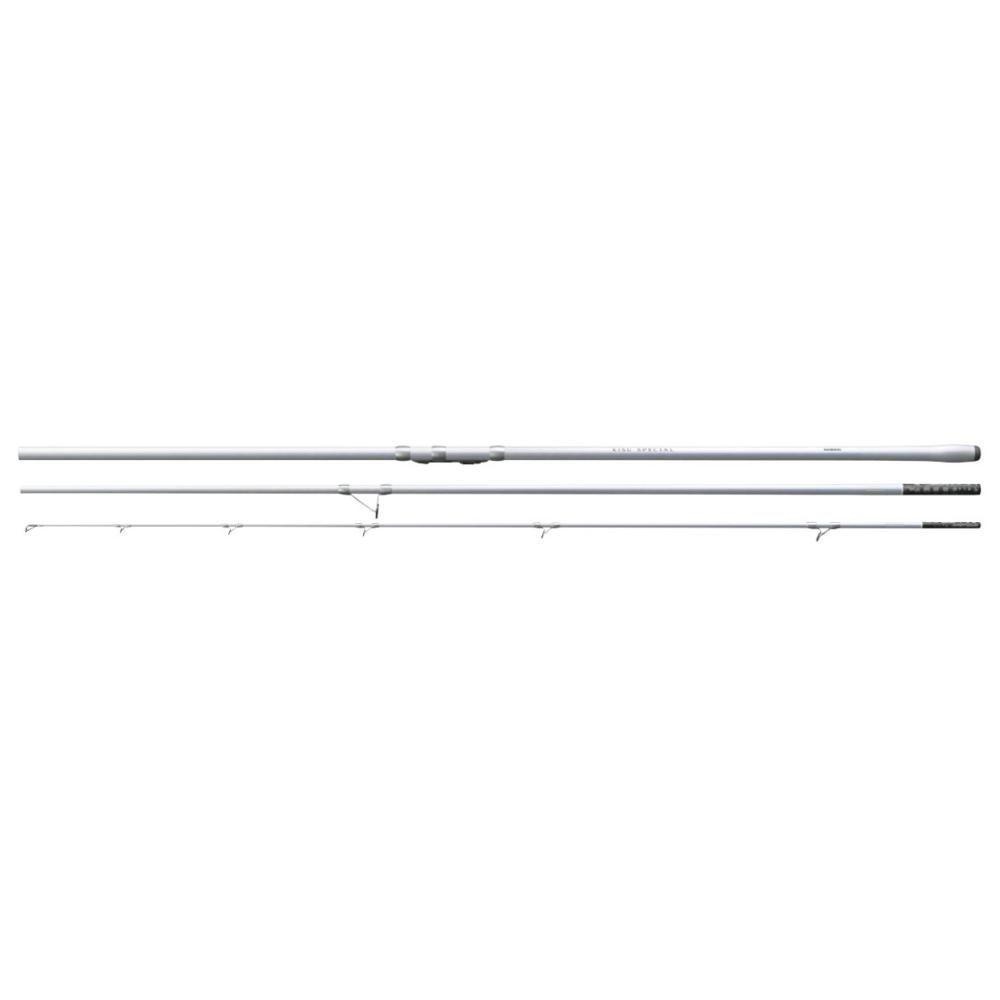
Shimano 19 KISU SPECIAL 405CX+ Surf Spinning Rod 4969363255815
Shimano 19 KISU SPECIAL 405CX+ Surf Casting Rod Condition: Brand New Japan Domestic Model. ITEM_NAME : 19 KISU SPECIAL Length (ft) : 13'3' Length (m) : 13'3' Closed Length (m) : 143 Section : 3 Weight : 435 Lure Weight (LB) : 26-35 (gou) / 98-133 g Tip Diameter (mm) : 3 Butt Diameter (mm) : 21.6 Carbon (%) : 100
Brand: North-One Tackle
Category: Sporting Goods > Outdoor Recreation > Fishing > Fishing Rods > Surf Fishing Rods